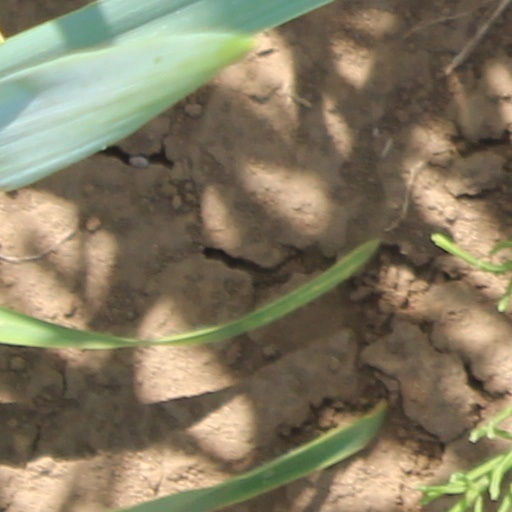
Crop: wheat